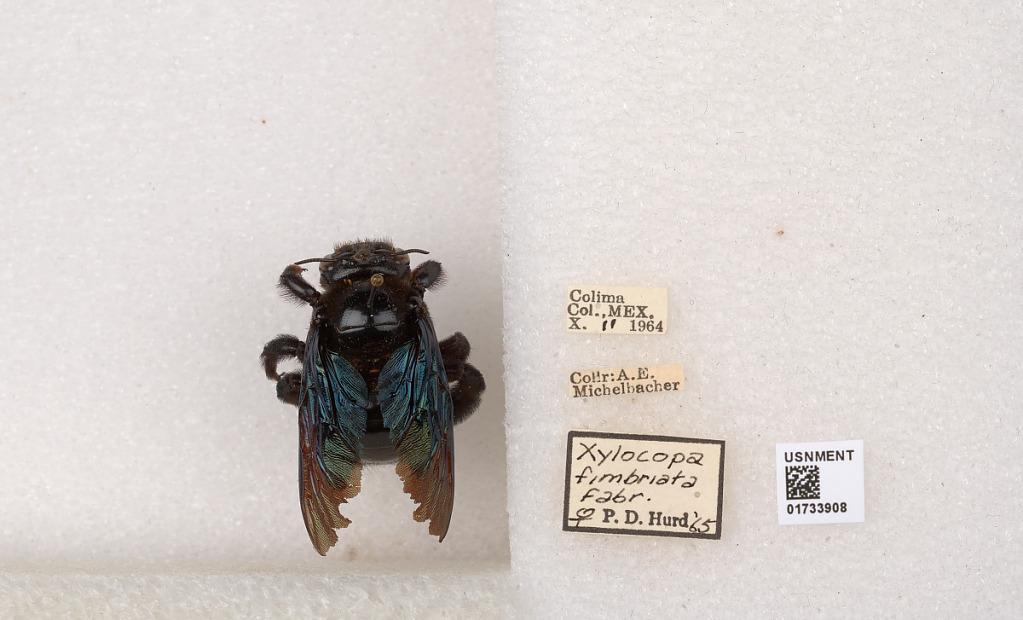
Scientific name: Xylocopa (Megaxylocopa) fimbriata Fabricius
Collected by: A. Michelbacher
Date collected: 1964-10-11
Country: Mexico
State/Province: Colima
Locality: Colima Col.
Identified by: Hurd, P. D.